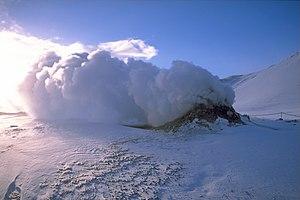
Hverarönd, toponyme islandais signifiant littéralement en français « sources chaudes des canards », aussi appelé par métonymie Námafjall du nom de la montagne au pied duquel il se situe, est un site hydrothermal d'Islande présentant des sources chaudes, des fumerolles, des mares de boue et des solfatares très actives. Il se trouve dans le Nord du pays, à l'est de la localité de Reykjahlíð, au pied de la Námafjall. Aisément accessible par la route 1 qui passe à proximité et aménagé avec des pontons en bois et des cheminements piétonniers, Hverarönd constitue l'un des sites touristiques les plus fréquentés d'Islande.